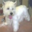
Label: dog